Bill Sullivan (artist)

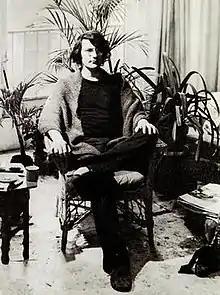
Bill Sullivan by Robert Gordon, 1968

Sullivan was born in New Haven, Connecticut, and died in Hudson, New York. He attended Silvermine College and earned an M.F.A. from The University of Pennsylvania, where he studied with Fairfield Porter, Neil Welliver, Jane Freilicher, John Button and Rudy Burckhardt. He also studied privately with Josef and Annie Albers.